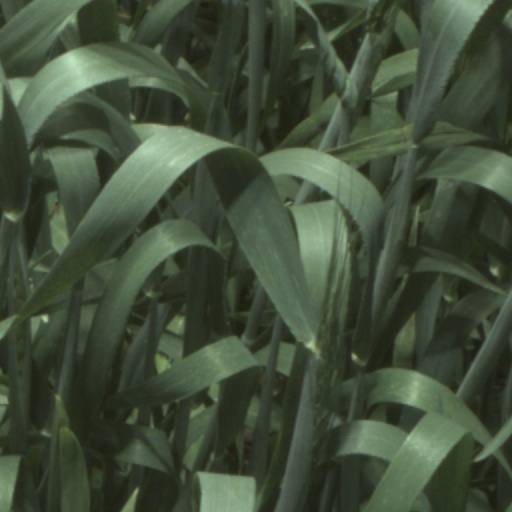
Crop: wheat